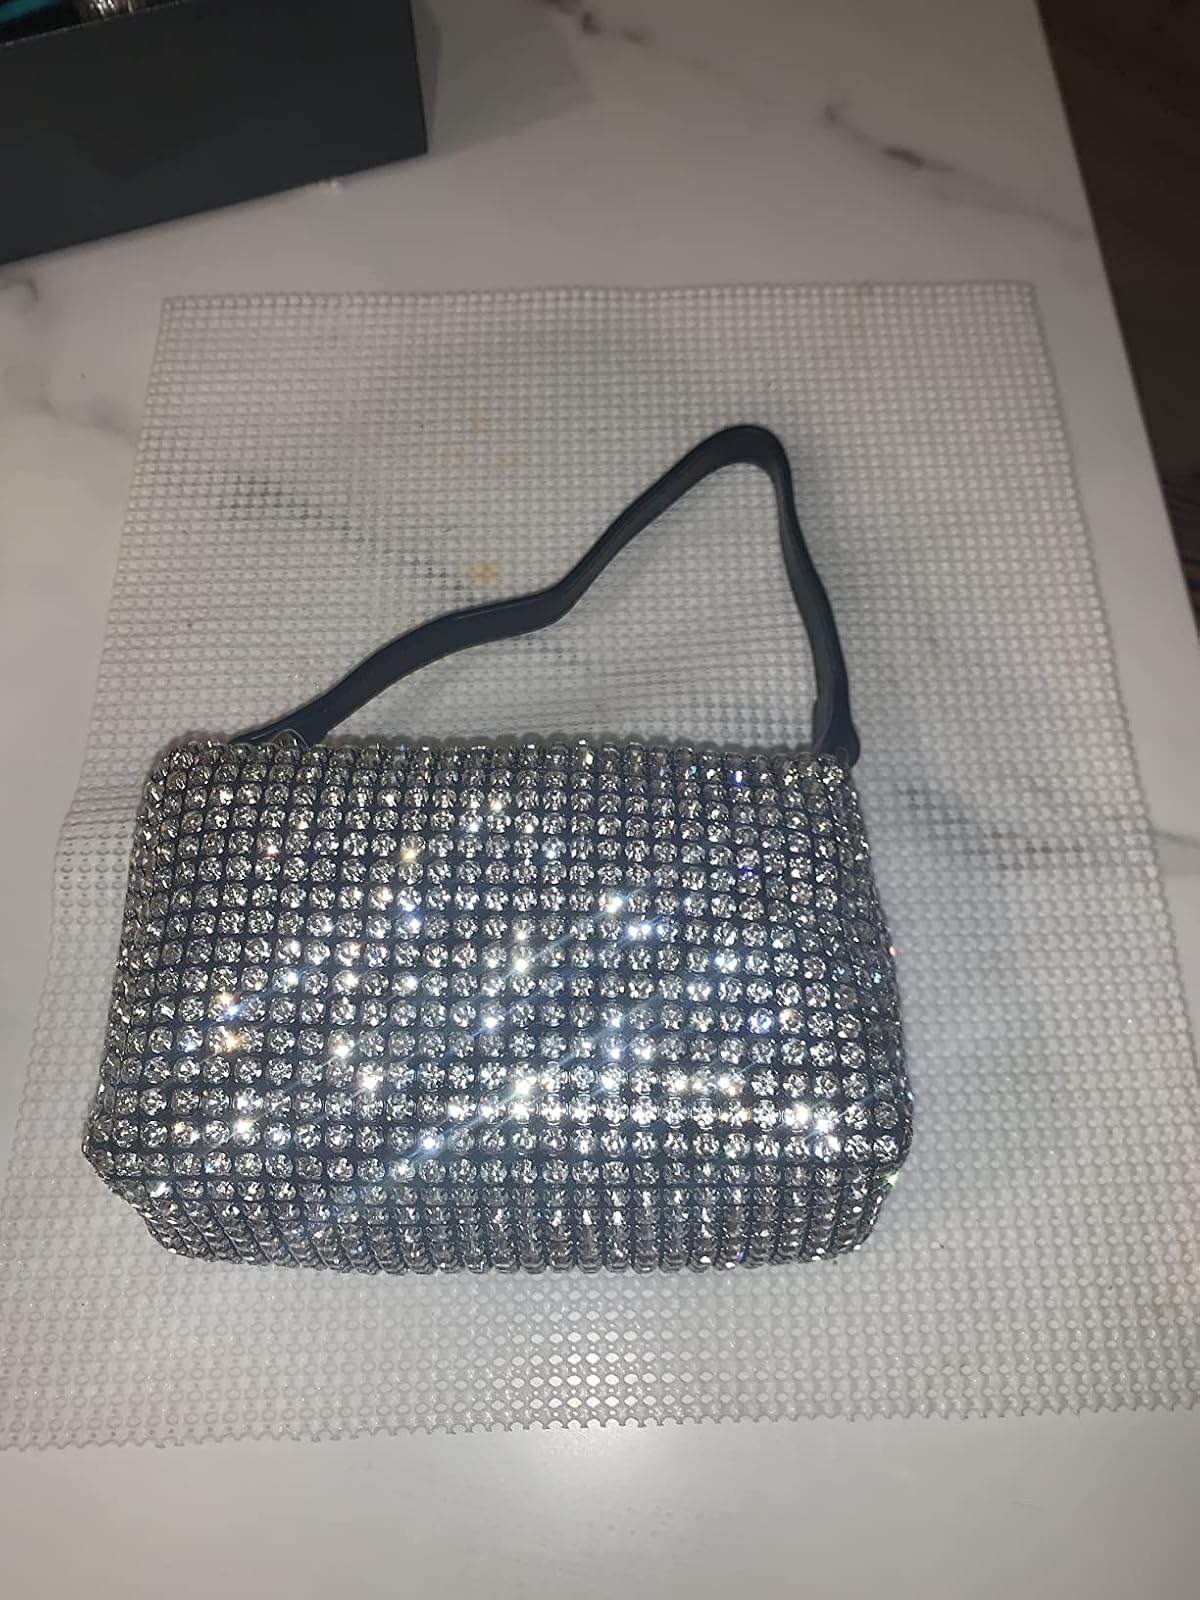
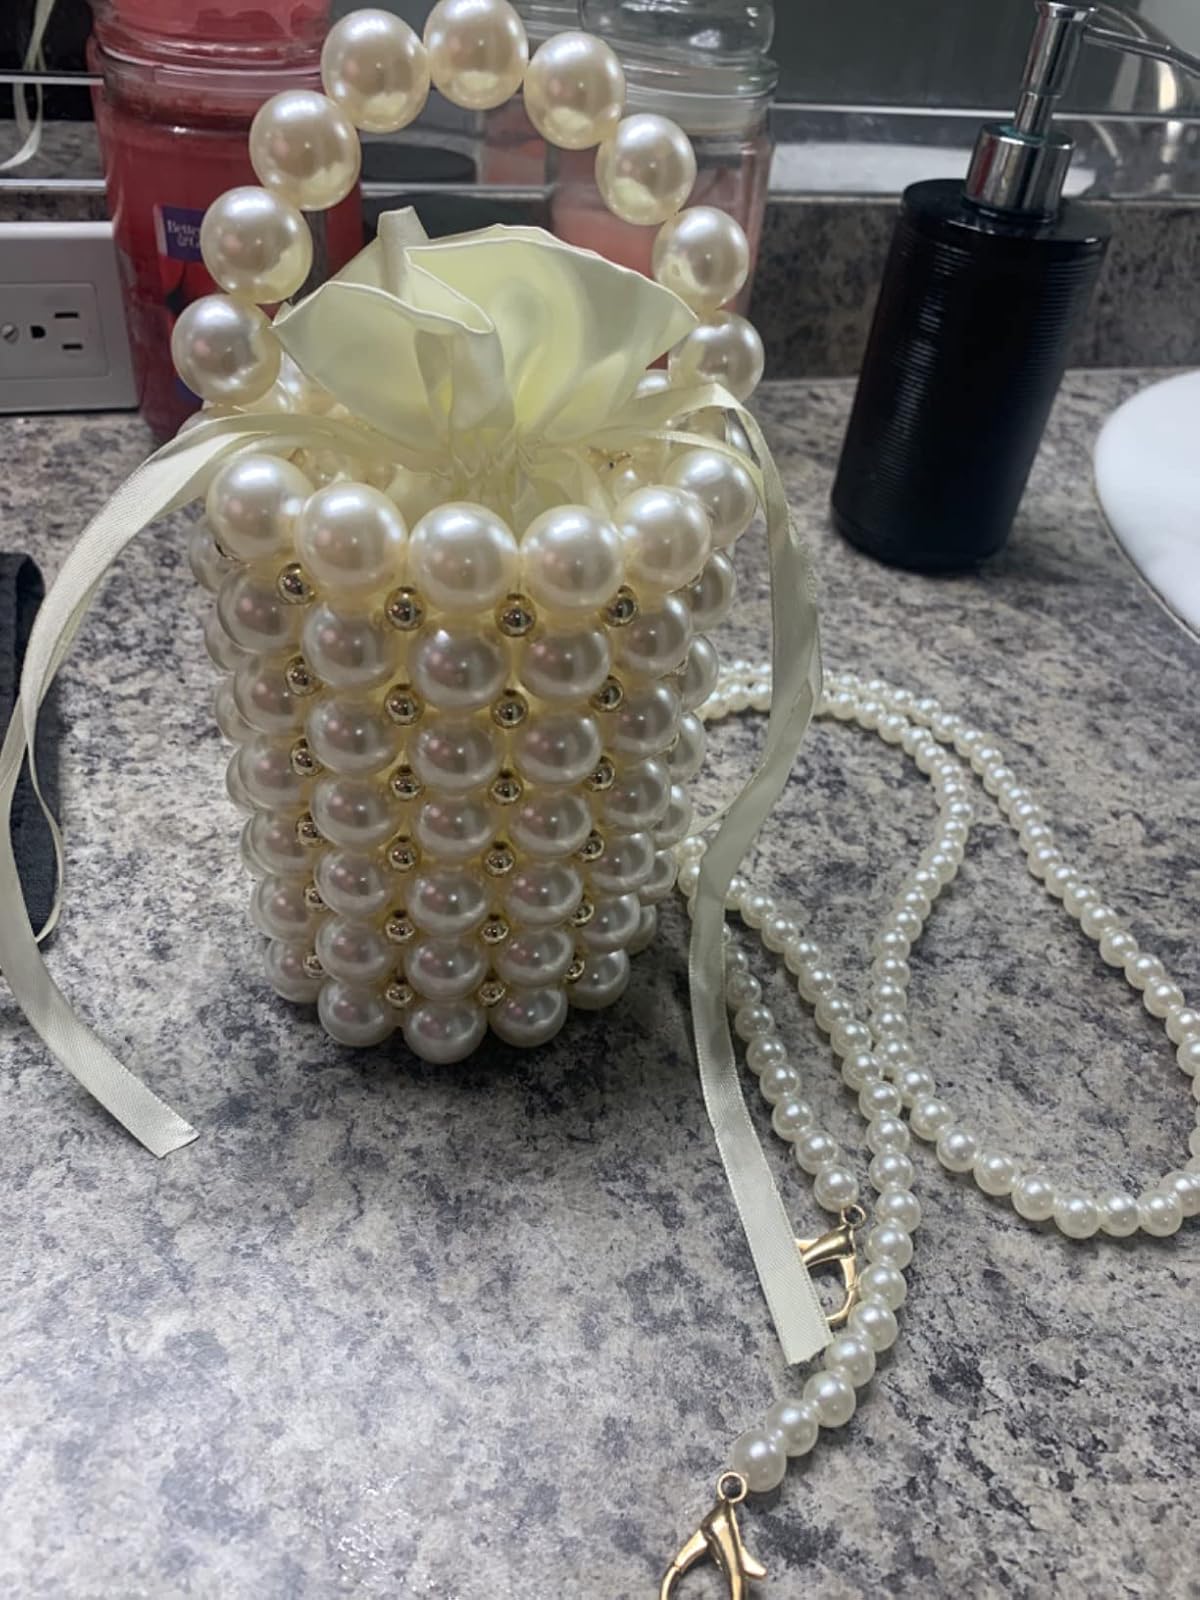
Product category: accessories_handbag
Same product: no